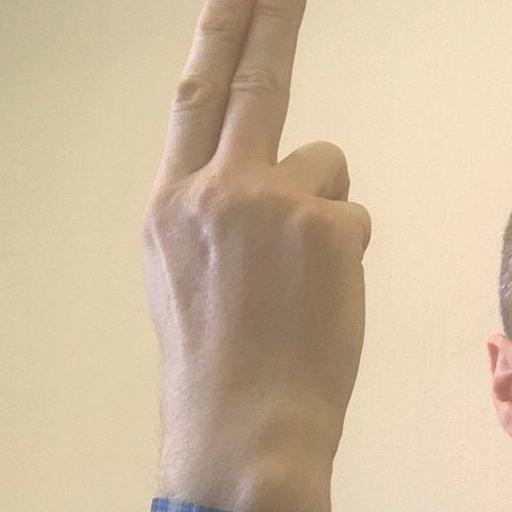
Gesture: two_up_inverted